Music in the movement against apartheid

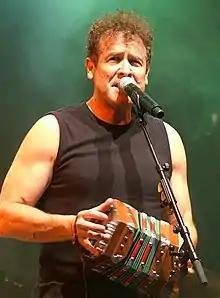
Johnny Clegg was the frontman for Juluka and its successor Savuka: both bands faced persecution for being mixed-race groups

A number of South African "Freedom Songs" had musical origins in "makwaya", or choir music, which combined elements of Christian hymns with traditional South African musical forms. The songs were often short and repetitive, using a "call-and-response" structure. The music was primarily in indigenous languages such as Xhosa or Zulu, as well as in English. Melodies used in these songs were often very straightforward. Songs in the movement portrayed basic symbols that were important in South Africa—re-purposing them to represent their message of resistance to apartheid. This trend had begun decades previously when South African jazz musicians had added African elements to jazz music adapted from the United States in the 1940s and 1950s. Voëlvry musicians used rock and roll music to represent traditional Afrikaans songs and symbols. Groups affiliated with the Black Consciousness movement also began incorporating traditional material into their music: the jazz-fusion group Malombo, for example, used traditional rhythms of the Venda people to communicate pride in African culture, often with music that was not explicitly political. While musicians such as Makeba, performing outside South Africa, felt an obligation to write political lyrics, musicians within the country often held that there was no divide between revolutionary music and, for instance, love songs, because the struggle of living a normal life was also a political one. Vusi Mahlasela would write in 1991: "So who are they who say no more love poems now? I want to sing a song of love for that woman who jumped fences pregnant and still gave birth to a healthy child."